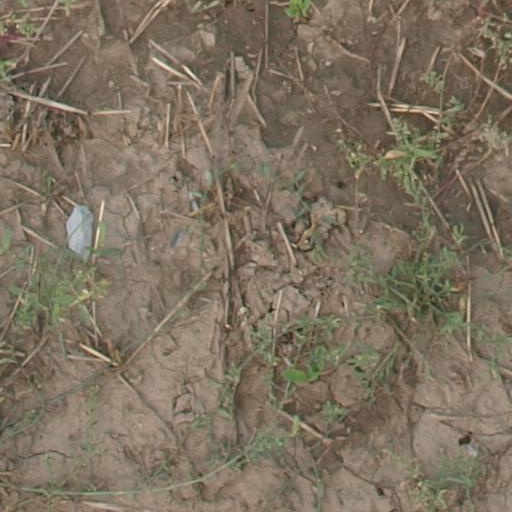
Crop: maize; corn